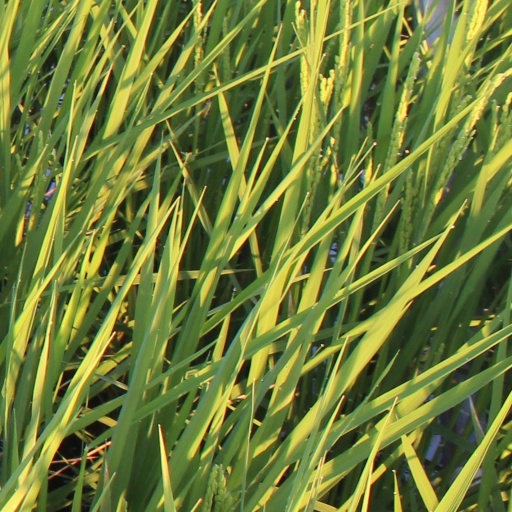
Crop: rice